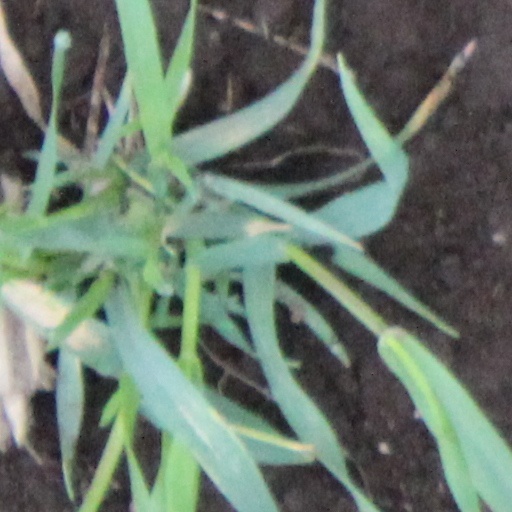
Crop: wheat